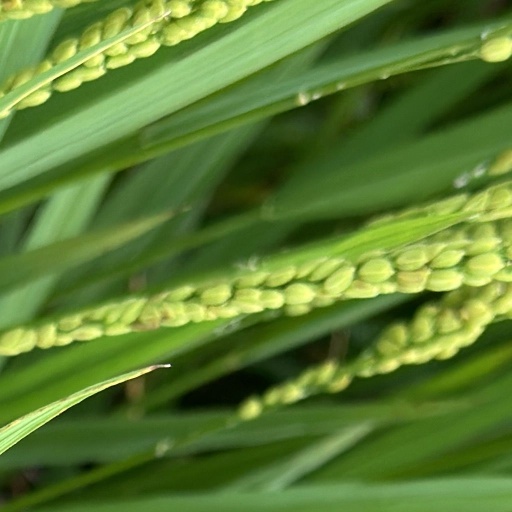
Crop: rice